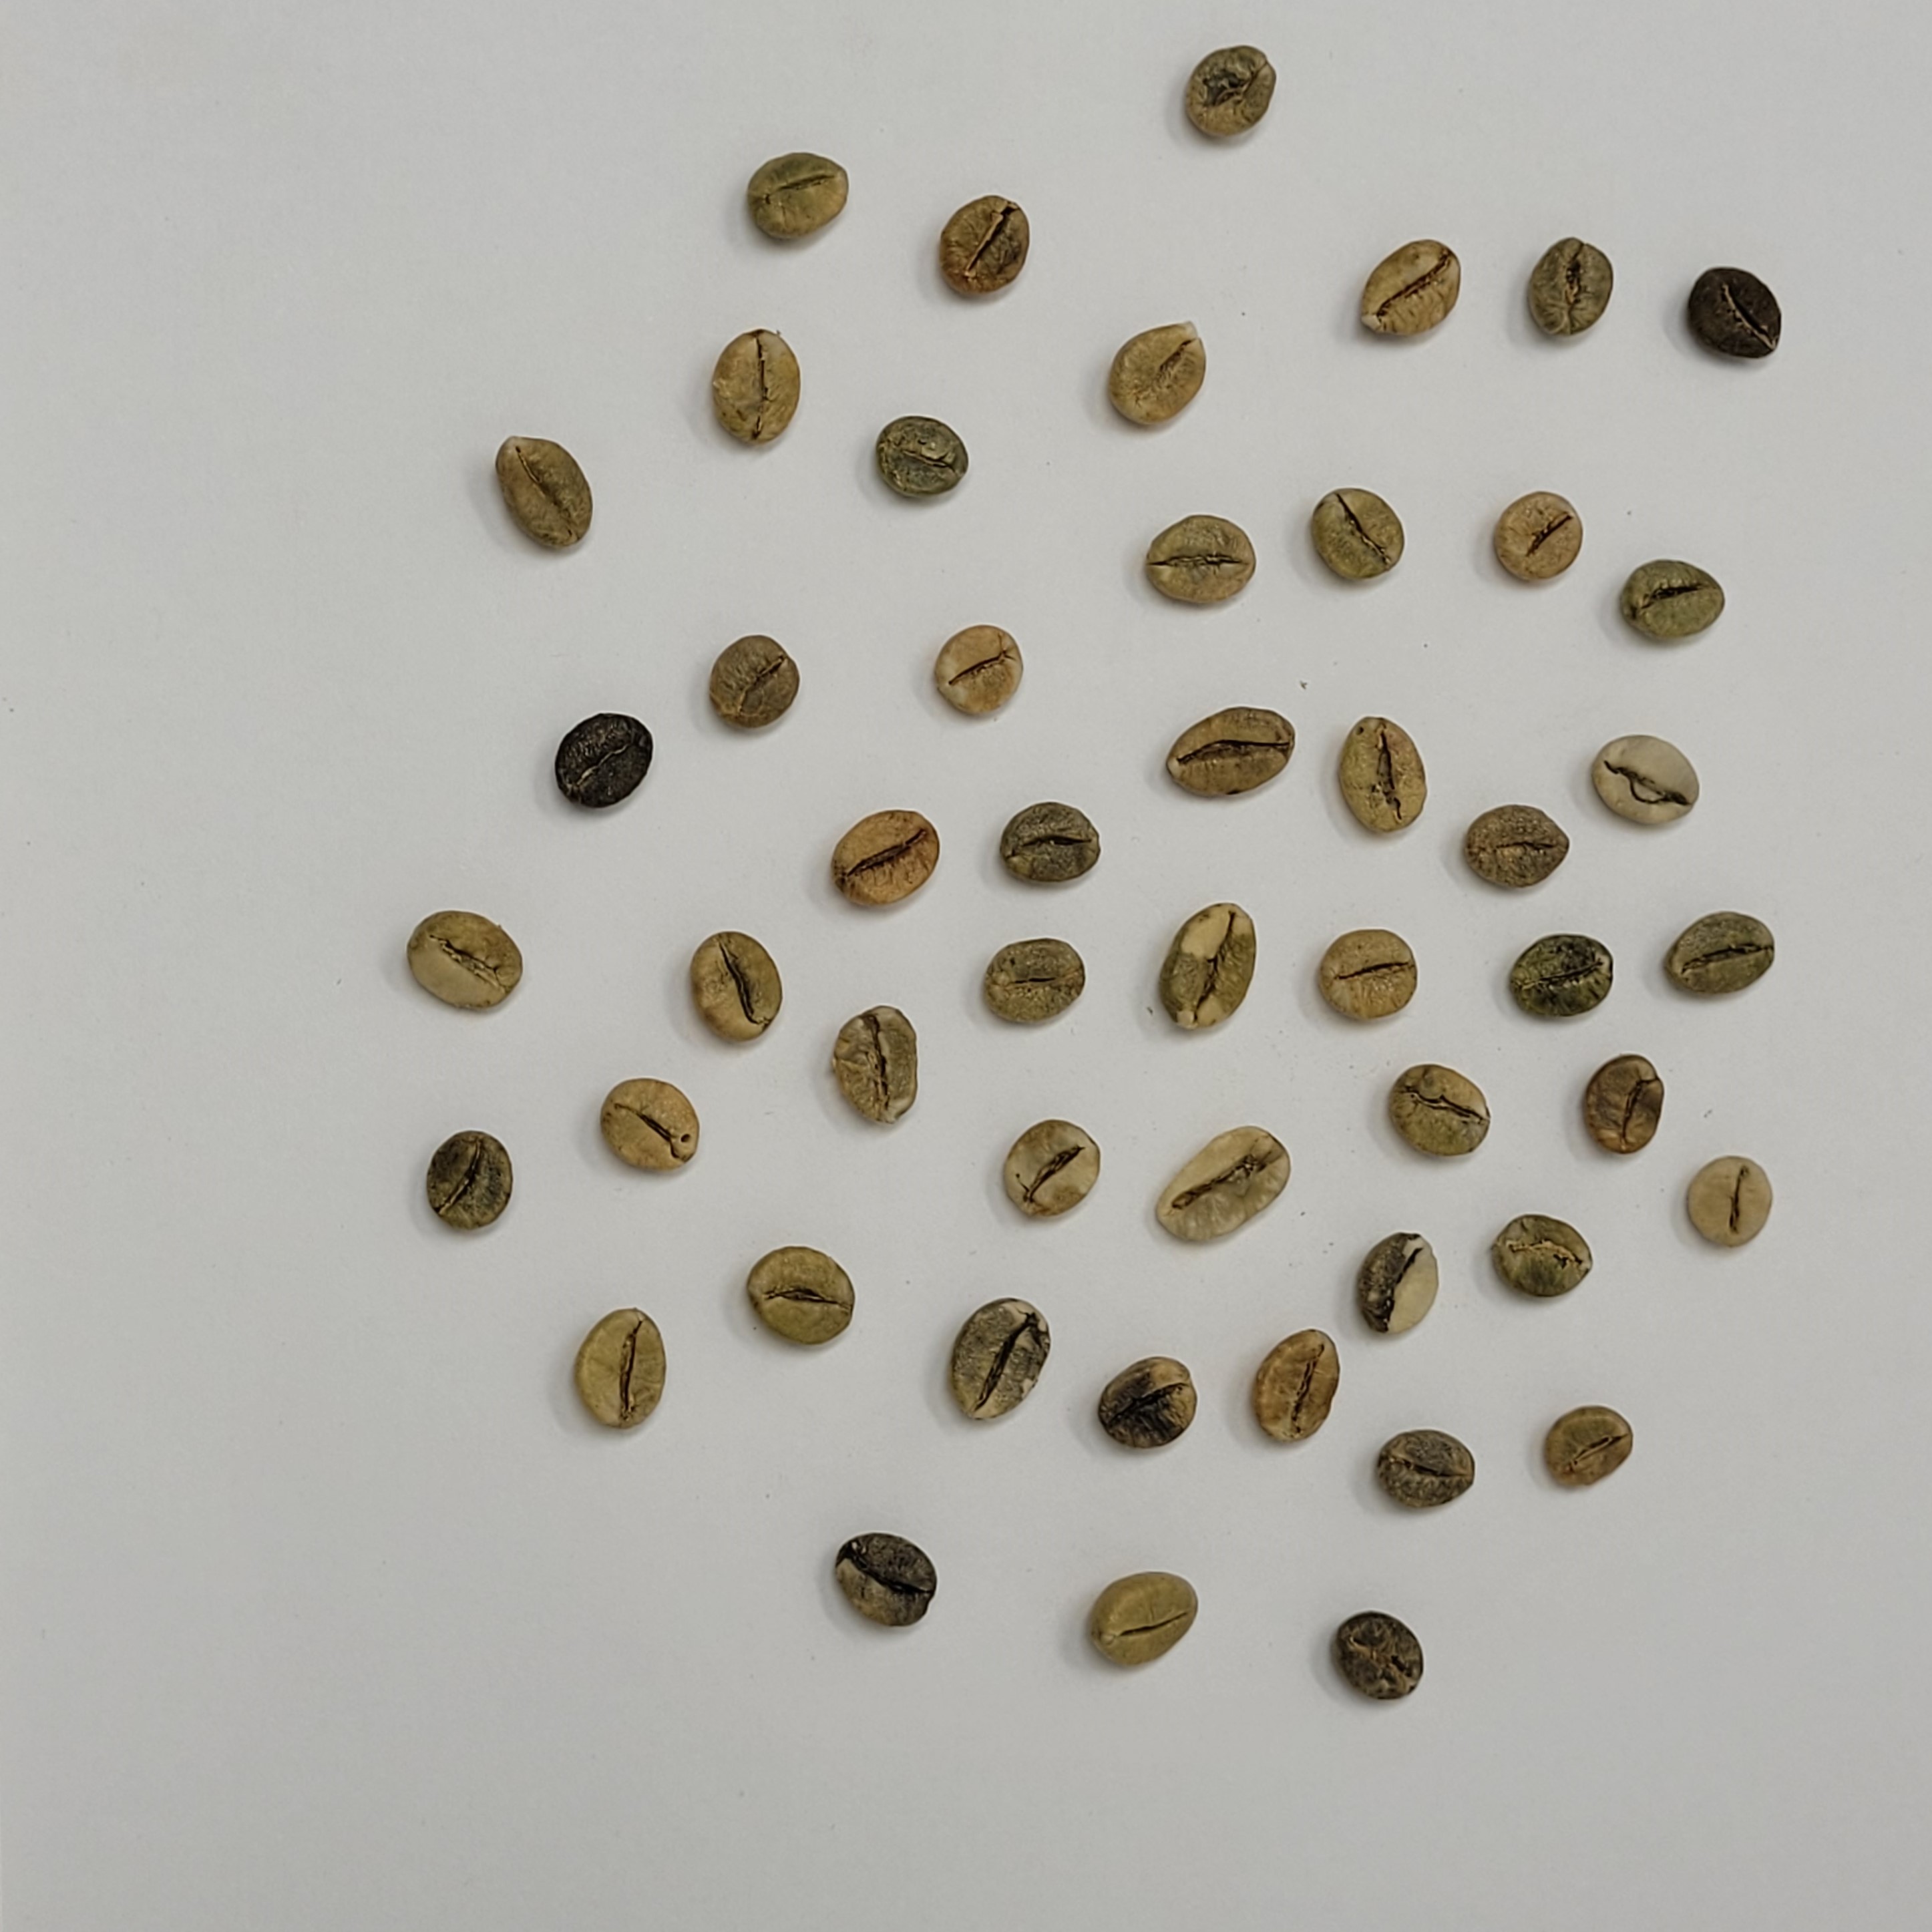
Coffee bean quality grade: A